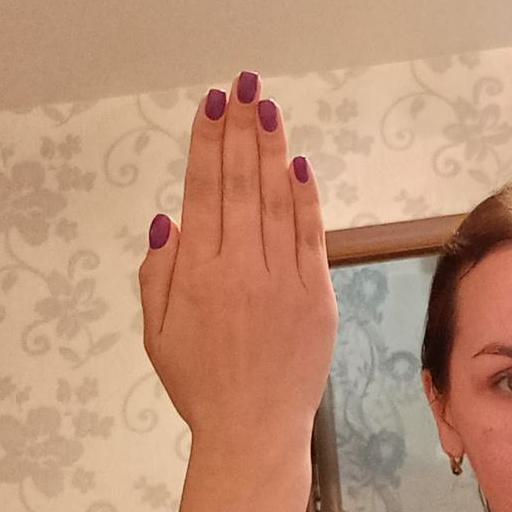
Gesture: stop_inverted